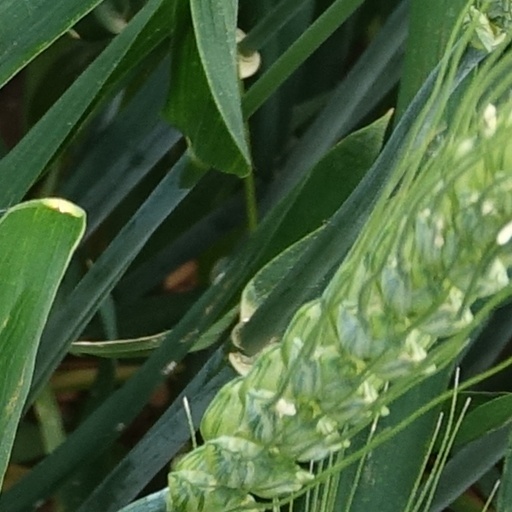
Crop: wheat